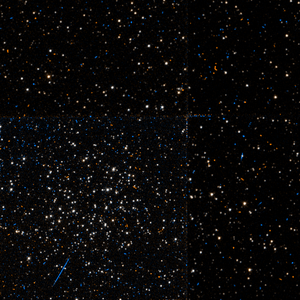
NGC 1860 est un amas ouvert situé dans la constellation de la Dorade. Cet amas est situé dans le Grand Nuage de Magellan. Il a été découvert par l'astronome australien James Dunlop en 1826.